Viktor Novozhilov (politician)

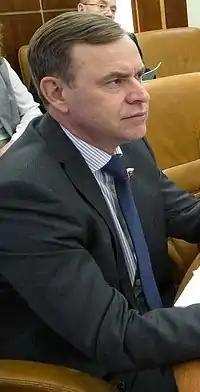

Viktor Feodosevich Novozhilov (born 16 February 1965) is a Russian politician who served as a senator from Arkhangelsk Oblast from 2018 to 2023.